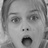
Emotion: surprise